Eastern chimpanzee

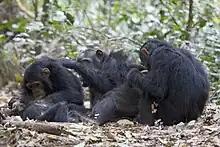
A group of chimpanzees grooming

Chimpanzees live in communities of typically 20 to more than 150 members, but spend most of their time traveling in small parties of just a few individuals. The eastern chimpanzee is both arboreal and terrestrial and rests in trees at night, but spends the day on the ground.